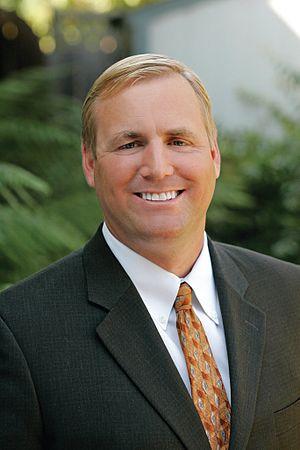
Jeffrey John Denham dit Jeff Denham, né le 29 juillet 1967 à Hawthorne, est un homme politique américain, représentant républicain de Californie à la Chambre des représentants des États-Unis de 2011 à 2019.